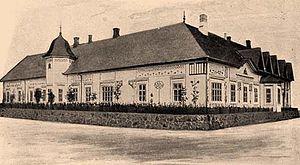
Vojčice, est un village de Slovaquie situé dans la région de Košice.